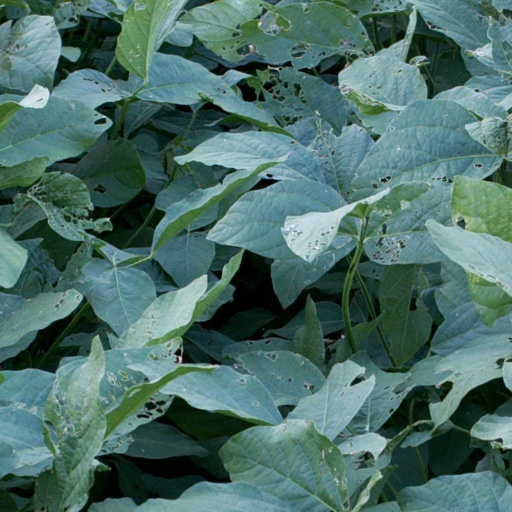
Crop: soybean